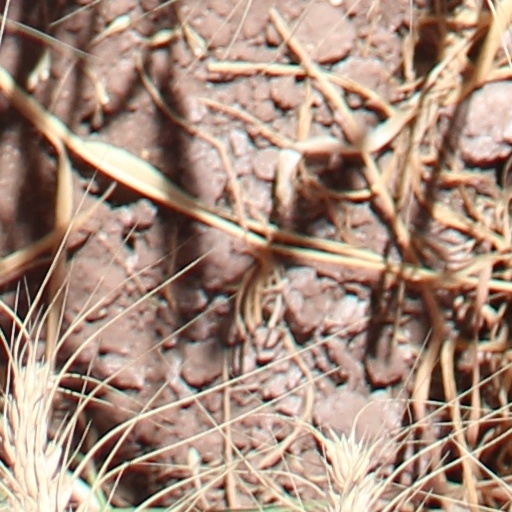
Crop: wheat